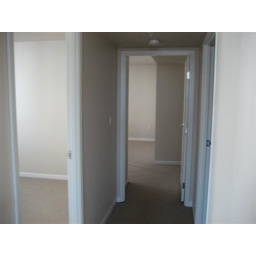
Bedroom in the Olympus- 12th floor 2 bed unit